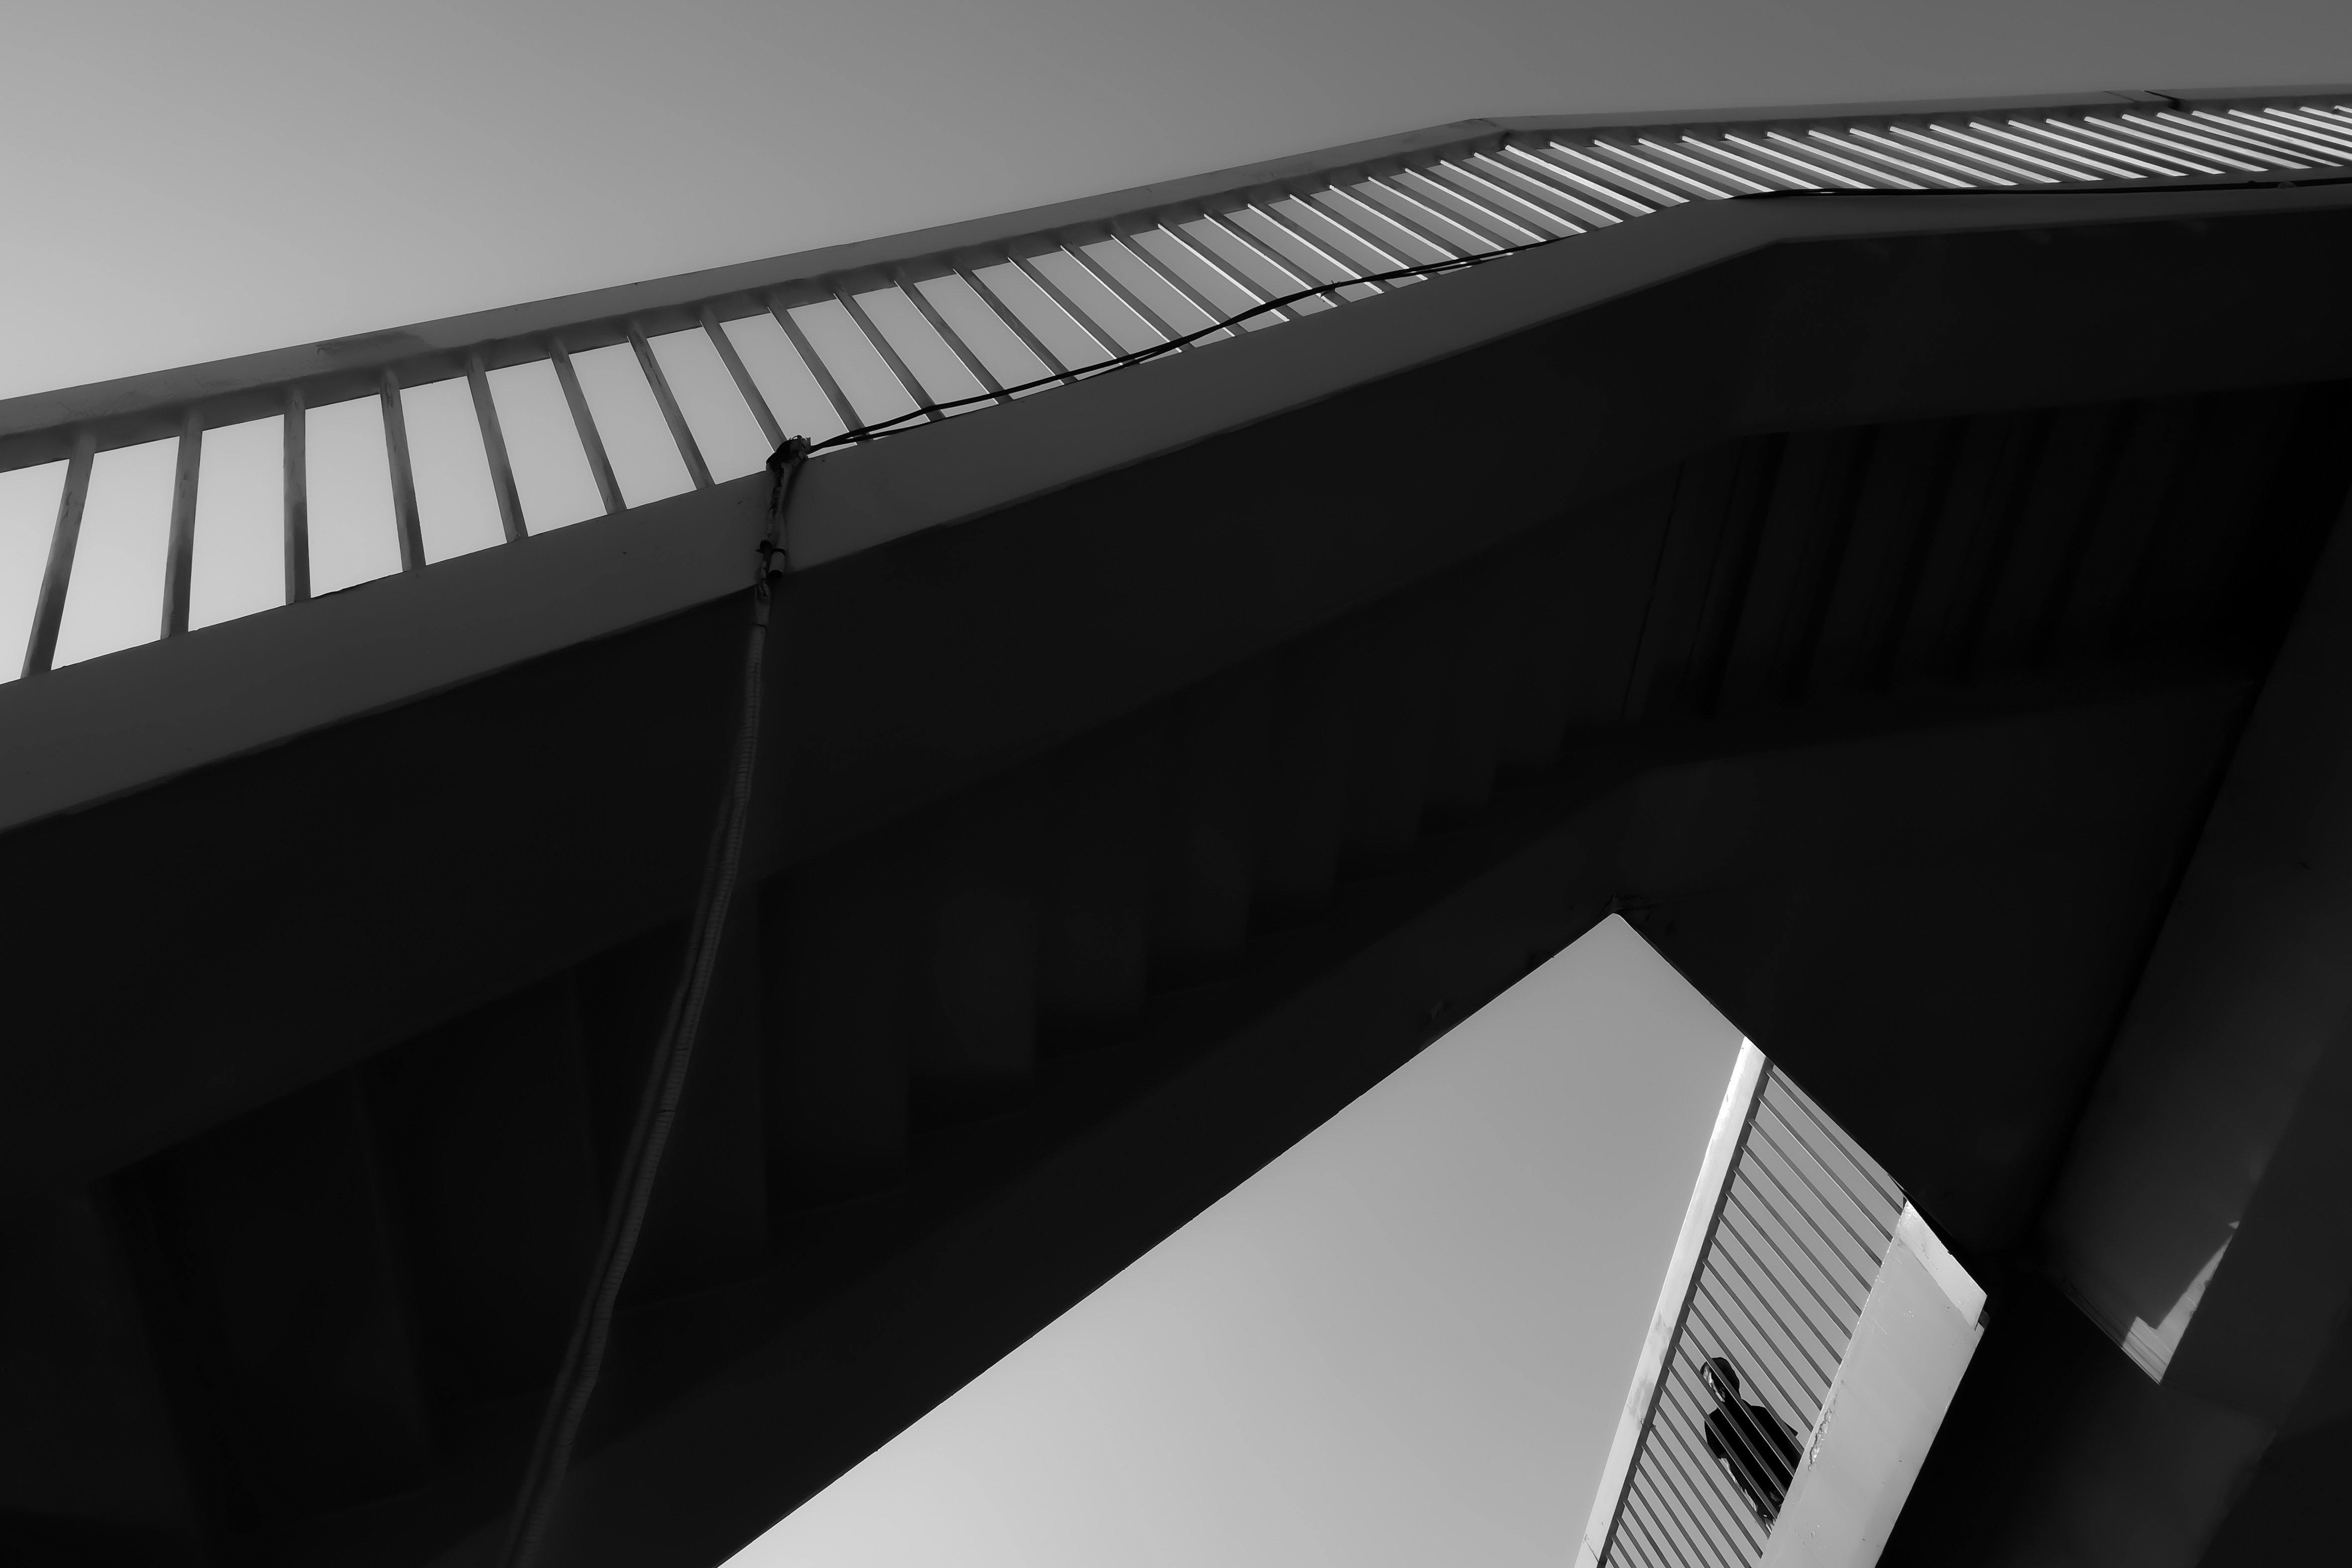
sky, black, black and white, rectangle, grey, style, line, wall, Material property, bridge, metropolitan area, landmark, city, Tints and shades, facade, building, monochrome photography, composite material, monochrome, metal, concrete bridge, symmetry, overpass, road, stock photography, tower block, shadow, steel, fixed link, concrete, arch, night, transport, darkness